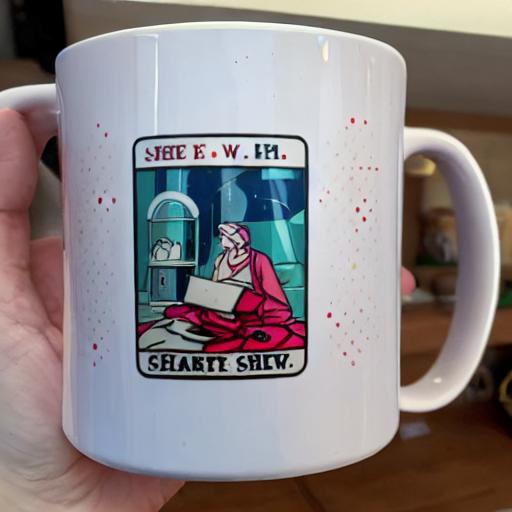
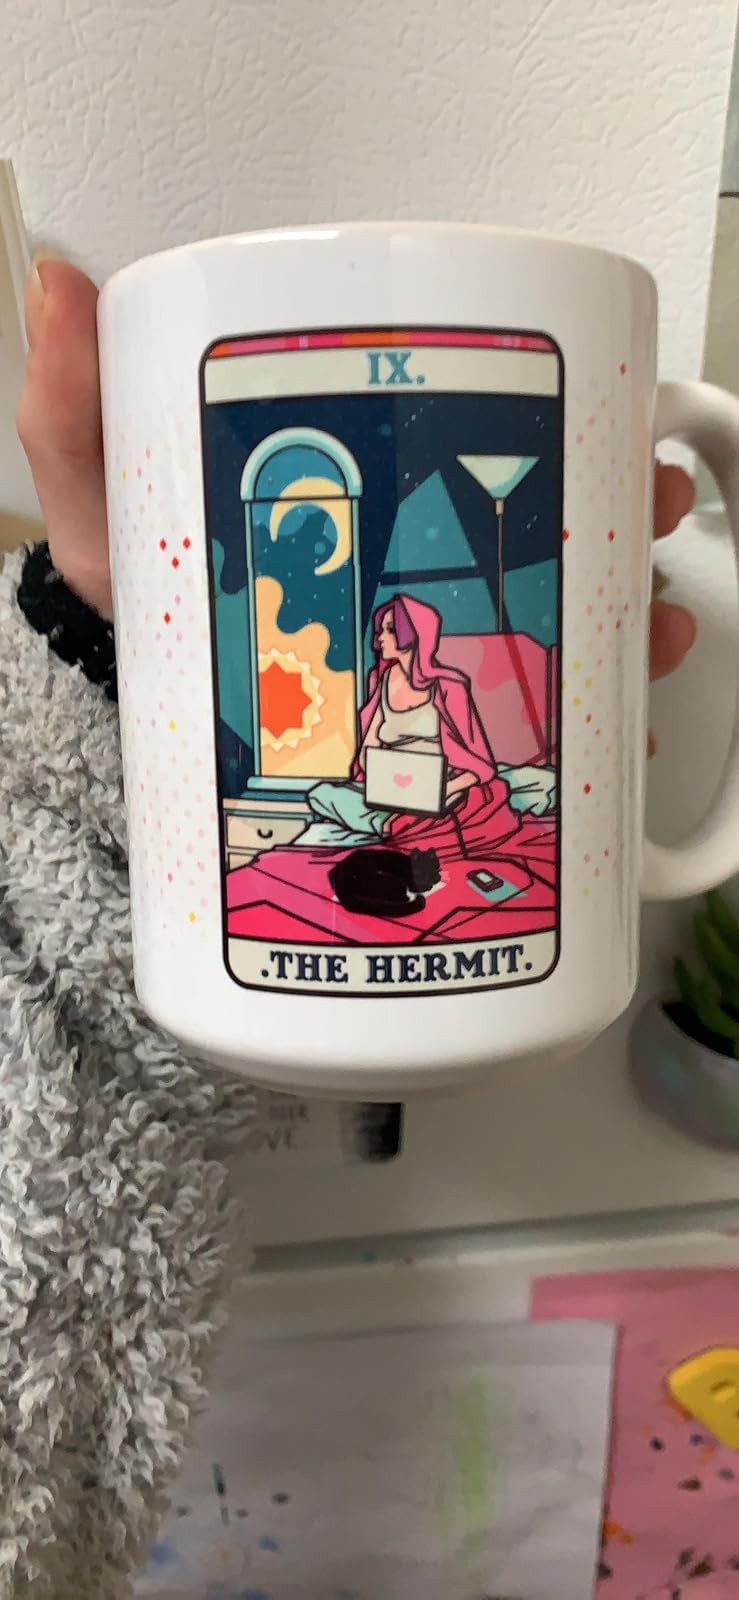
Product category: items_mug
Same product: no